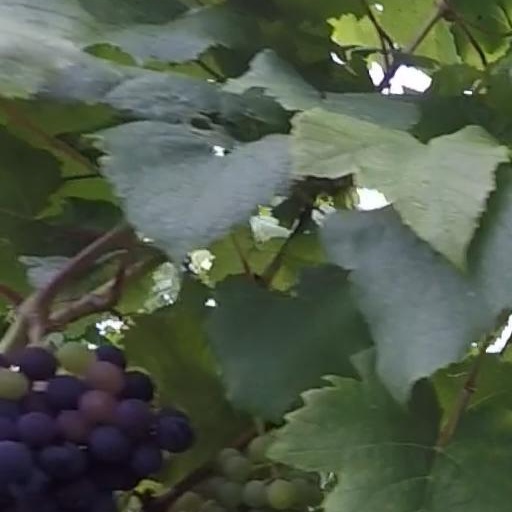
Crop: grape